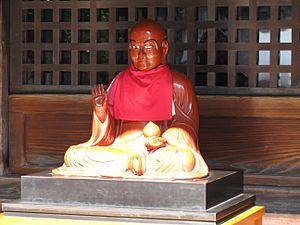
Les seize arhats, sont un groupe d'arhats légendaires du bouddhisme; saints hommes prédécesseurs ou disciples du Bouddha. Les seize arhats sont particulièrement populaires dans le bouddhisme Chan et ses dérivés, où ils sont considérés comme des modèles de bonne conduite. Leur nombre est parfois monté à dix-huit en ajoutant Nandimitra et un second Pindola, ou parfois le passeur Kumarajiva.